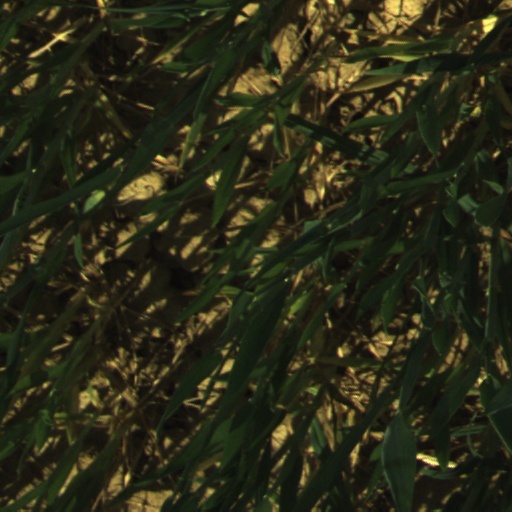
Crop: wheat